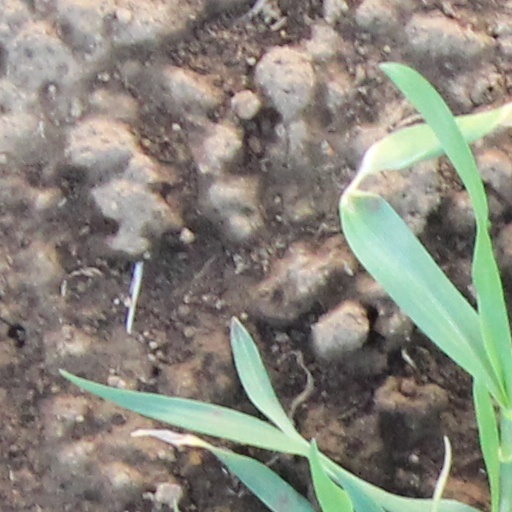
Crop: wheat